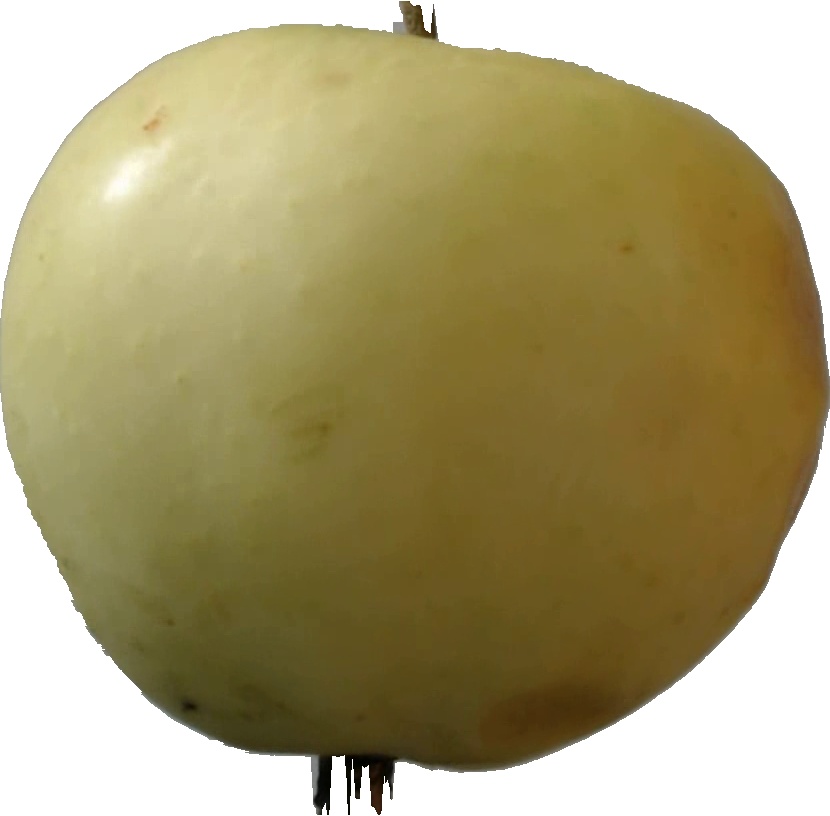
Label: apple_hit_1